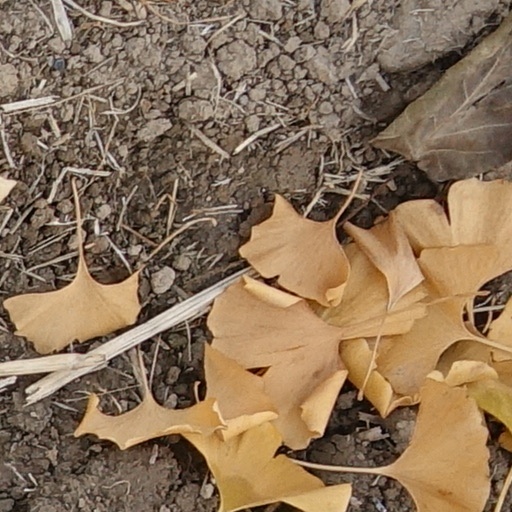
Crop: wheat